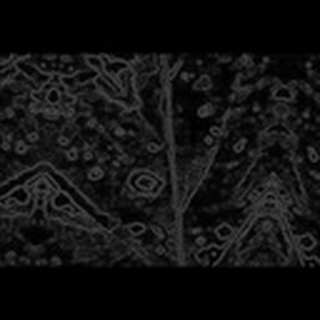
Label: cotton_target_spot